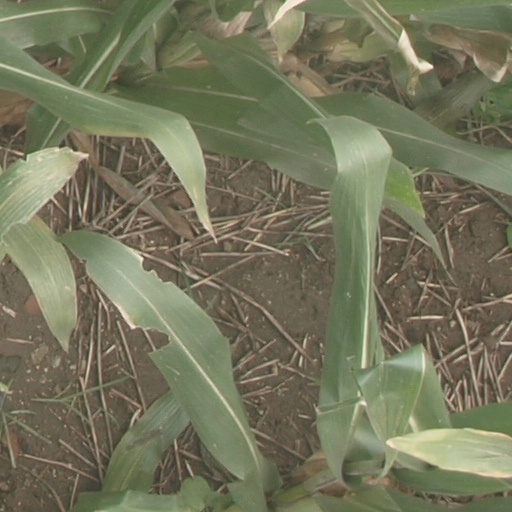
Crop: maize; corn